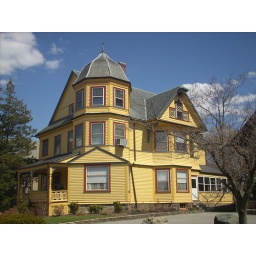
there are a lot of tower houses around there...I'm glad I got them on a sunny day